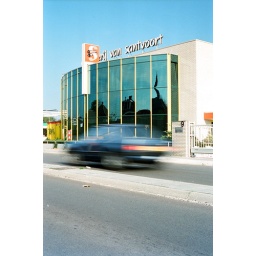
The threat of globalization was already around the corner when van Santvoort moved into their shiny new premises ...